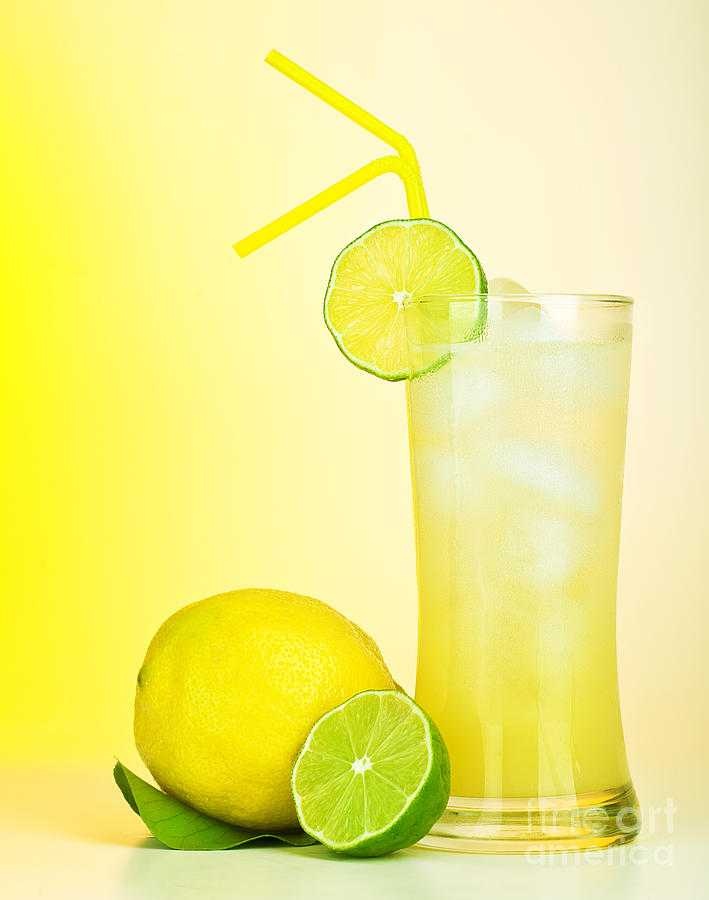
Label: Lemon